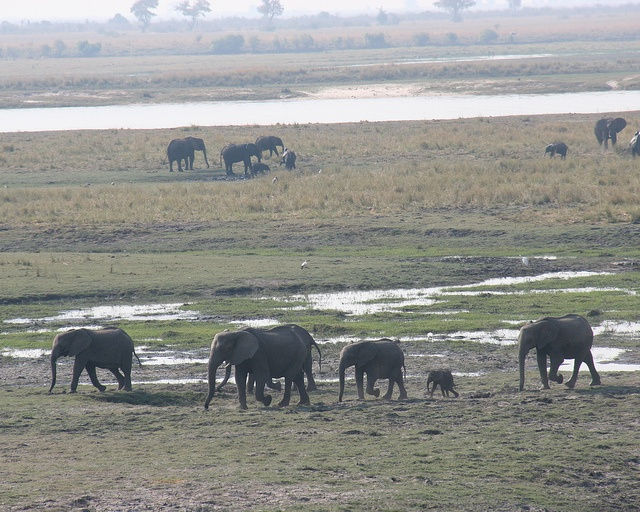
a herd of elephants of different sizes walking around by some water
a bunch of elephants are in a green field
Several elephants walking in the grass near each other.
Large field with heards of elephant travelling across.
A herd of elephants walking in a field.